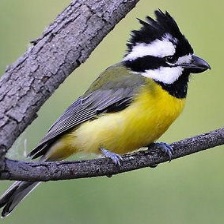
Species: CRESTED SHRIKETIT
Scientific name: FALCUNCULUS FRONTATUS